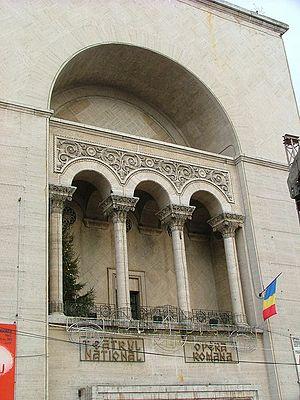
La proclamation de Timișoara est un document écrit par les participants de Timișoara à la révolution roumaine de 1989, dans laquelle ils expriment leurs vues politiques et leur exigences. Elle est une réponse à la première minériade de janvier 1990. Le point 8 de la proclamation appelant à ce que tous les anciens officiels du Parti communiste roumain soient bannis des fonctions publiques pendant une période de 10 ans, était l'une des principales revendications des participants à la Golaniade, qui fut violemment réprimée lors de la 3ᵉ minériade en juin 1990.